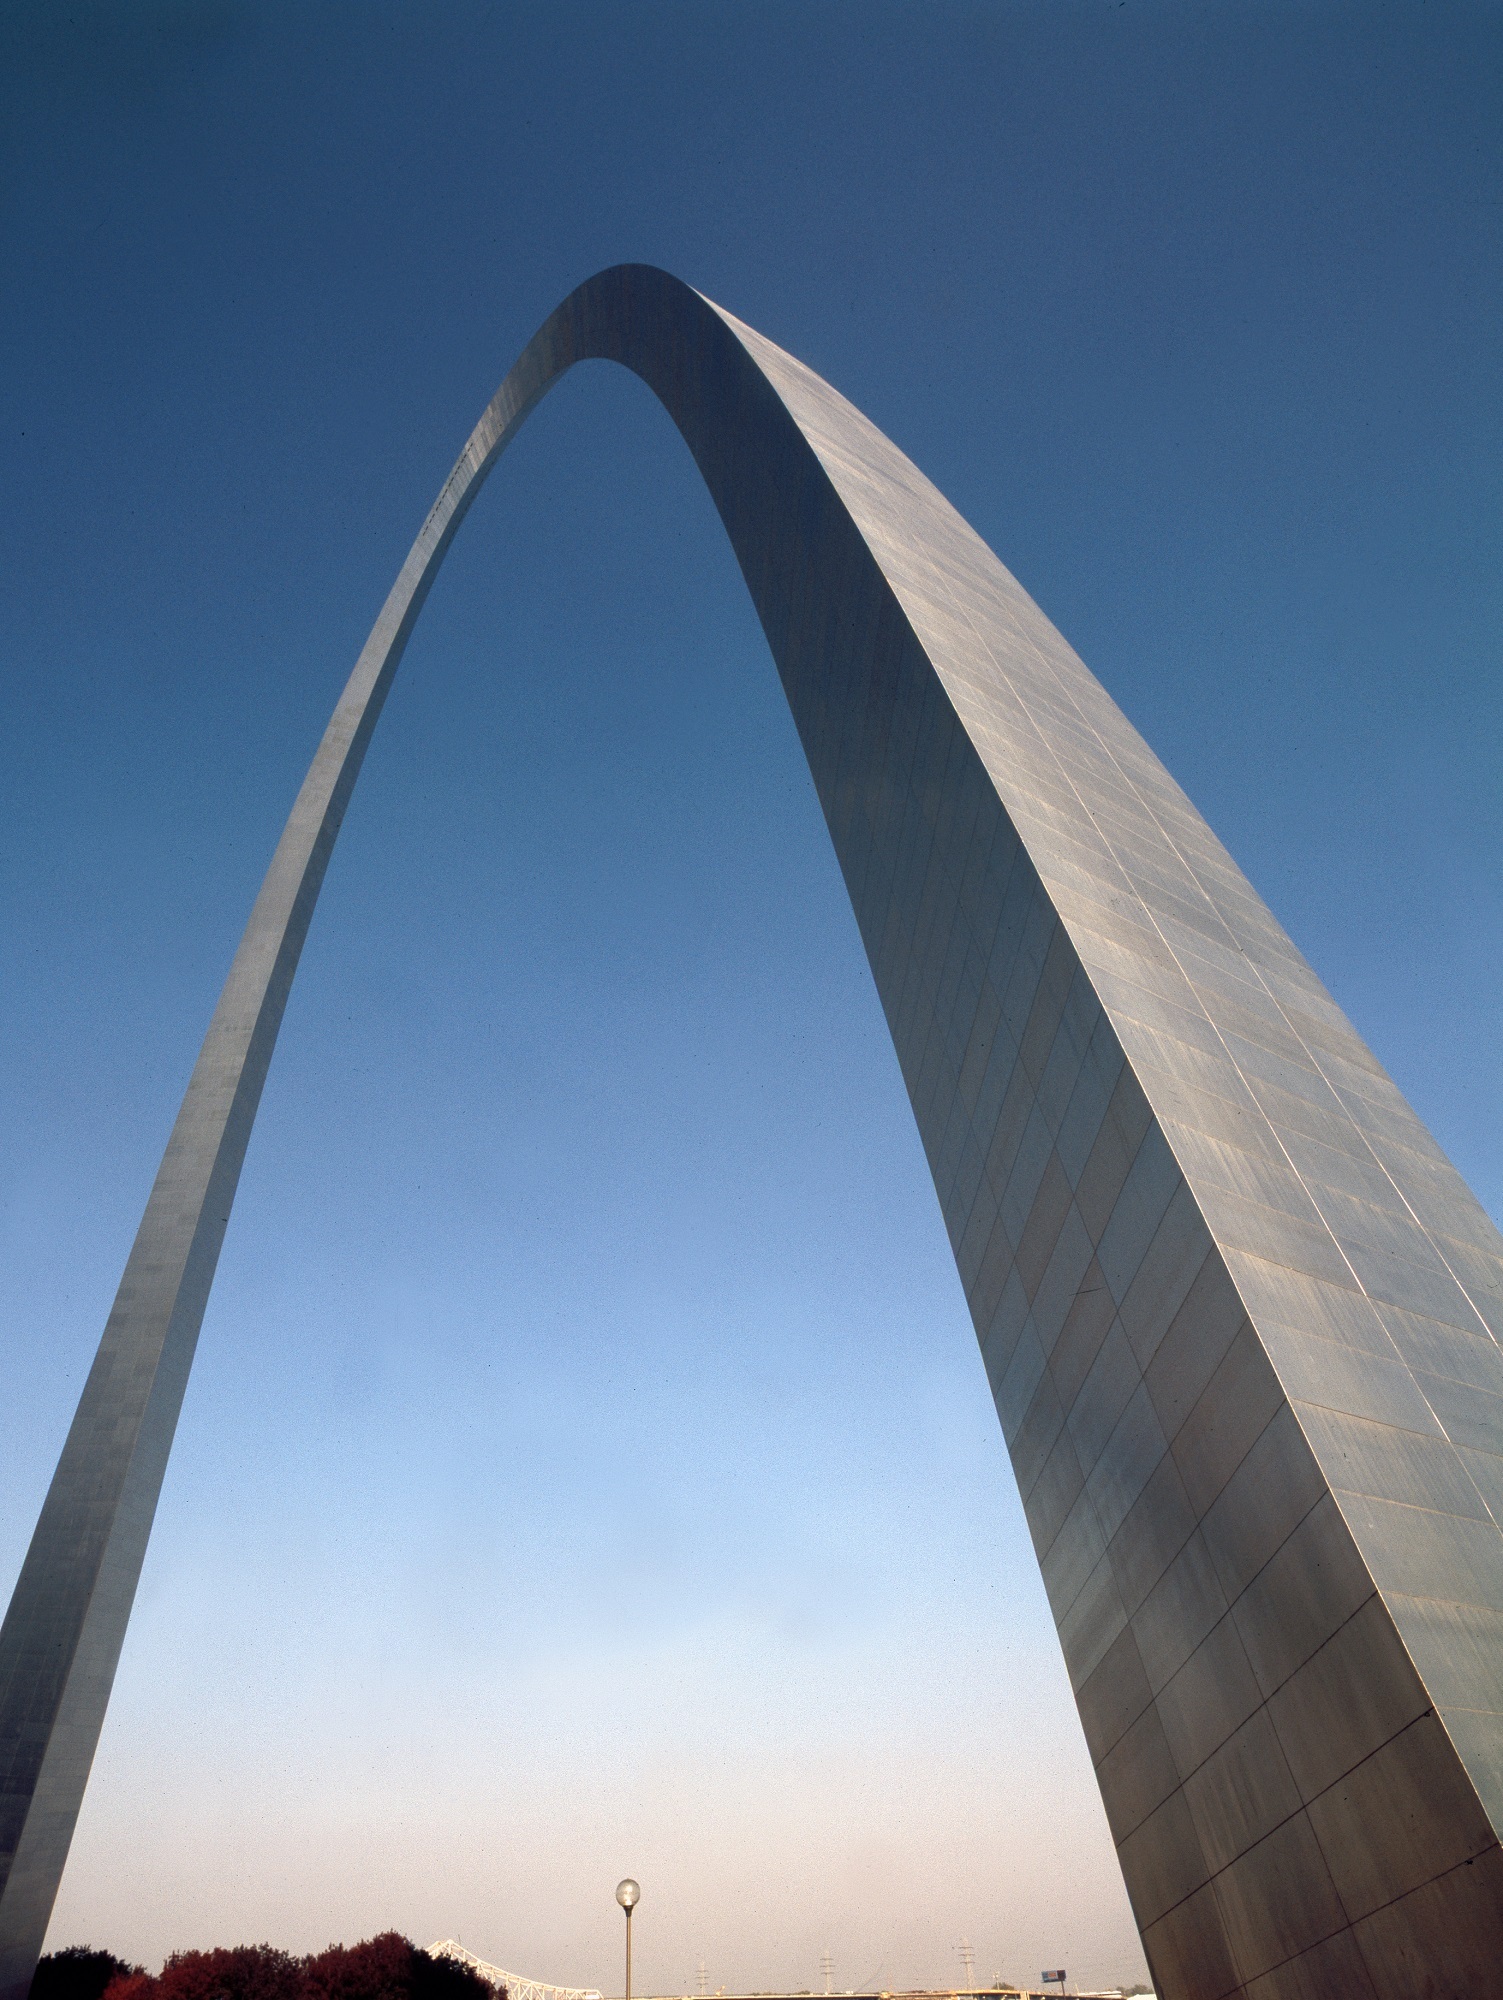
architecture, structure, sky, bridge, urban, monument, downtown, arch, curve, symbol, metal, usa, america, landmark, doorway, memorial, west, symmetry, mississippi, jefferson, cable stayed bridge, gateway to the west, gateway arch, saint louis, eero saarinen, neo expressionist